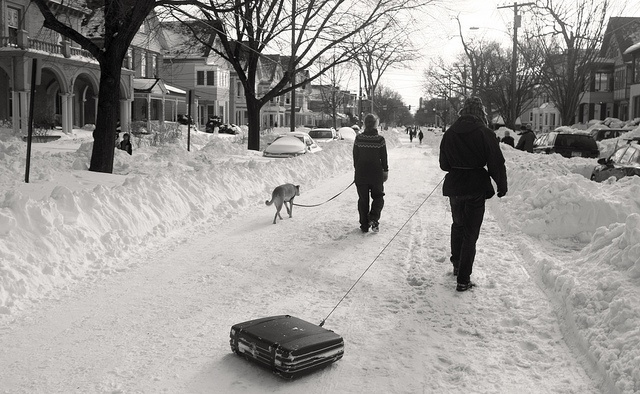
A man walking a dog on a leash next to a woman walking a piece of luggage on a leash.
A person walking a suitcase down the street
A black and white photo of two people walking down a snow-plowed street, one with a dog on a leash, the other with a suitcase on a leash.
A person is dragging a suitcase by a rope
A person walking a dog and a person dragging a suitcase by a leash.